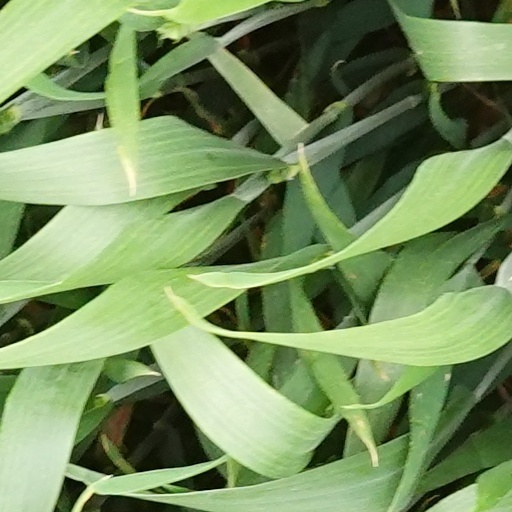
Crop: wheat